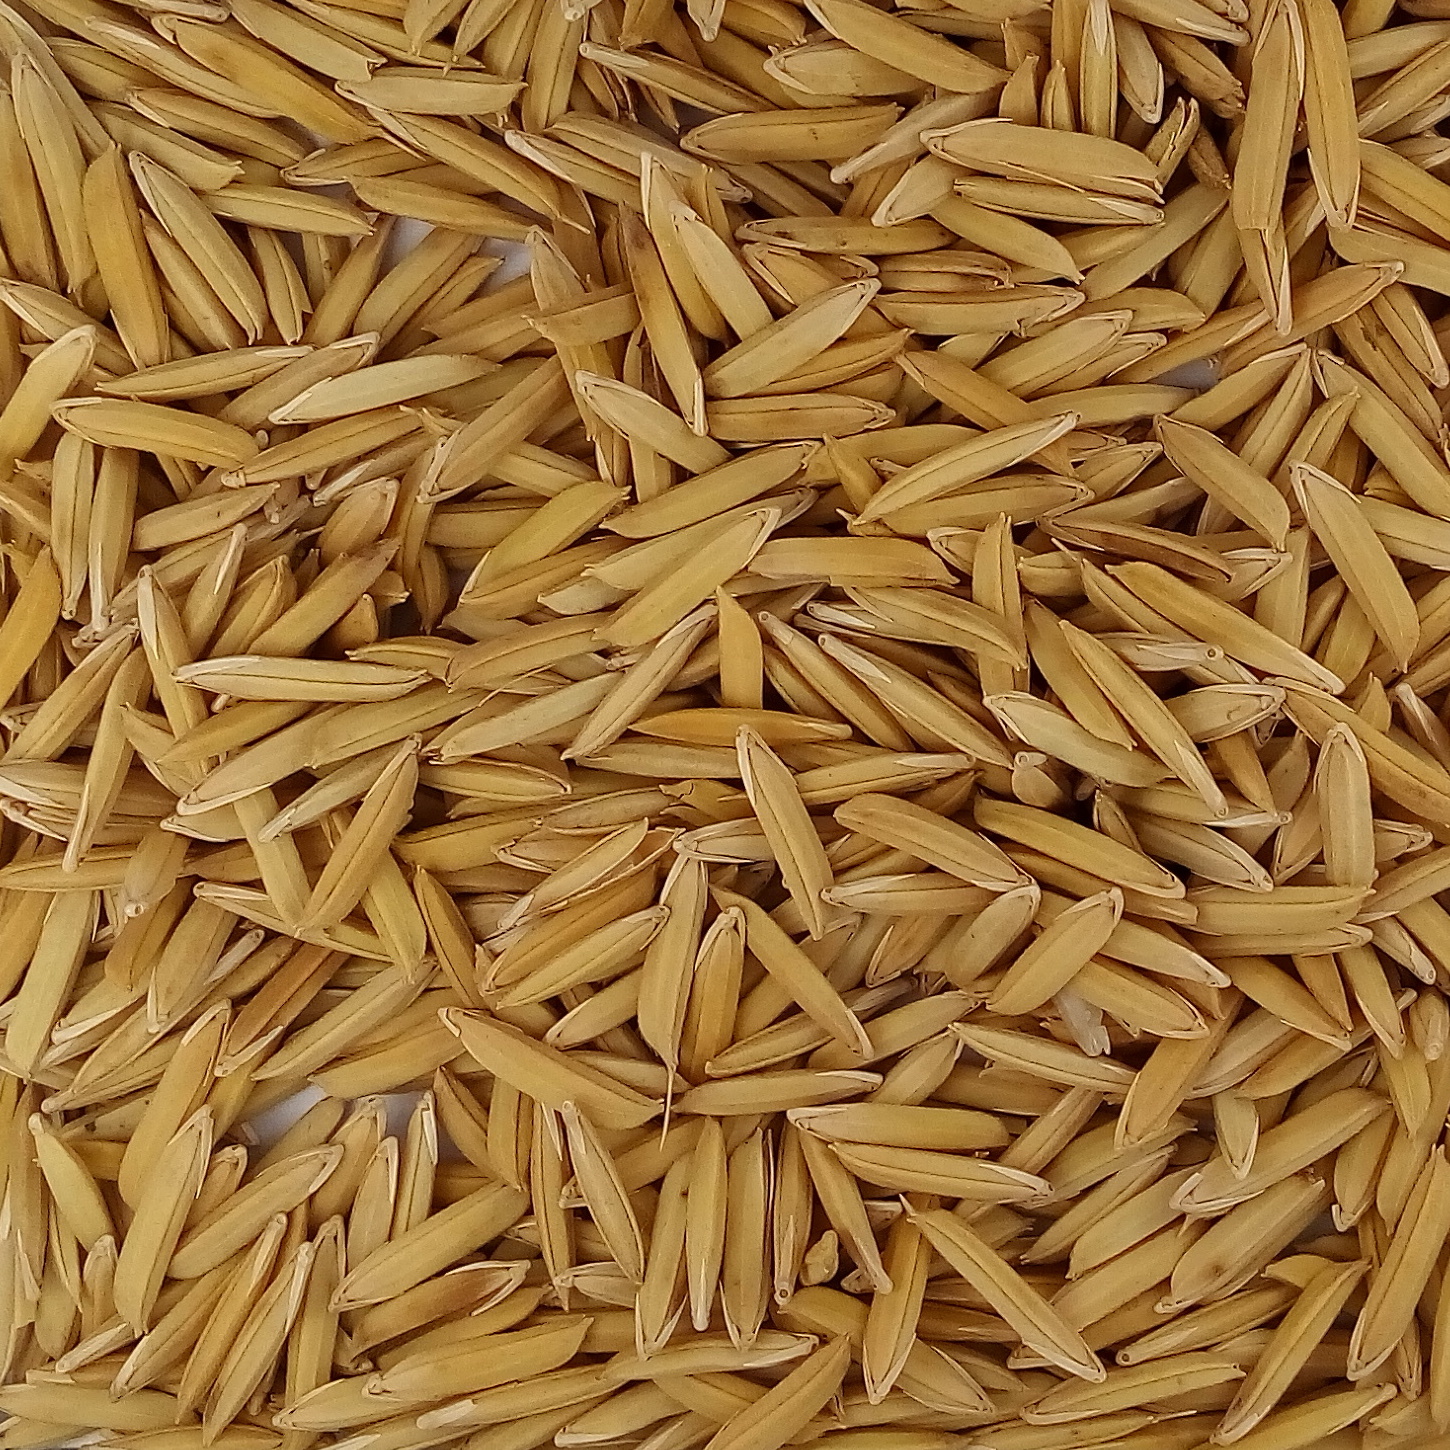
Rice seed variety: 1718